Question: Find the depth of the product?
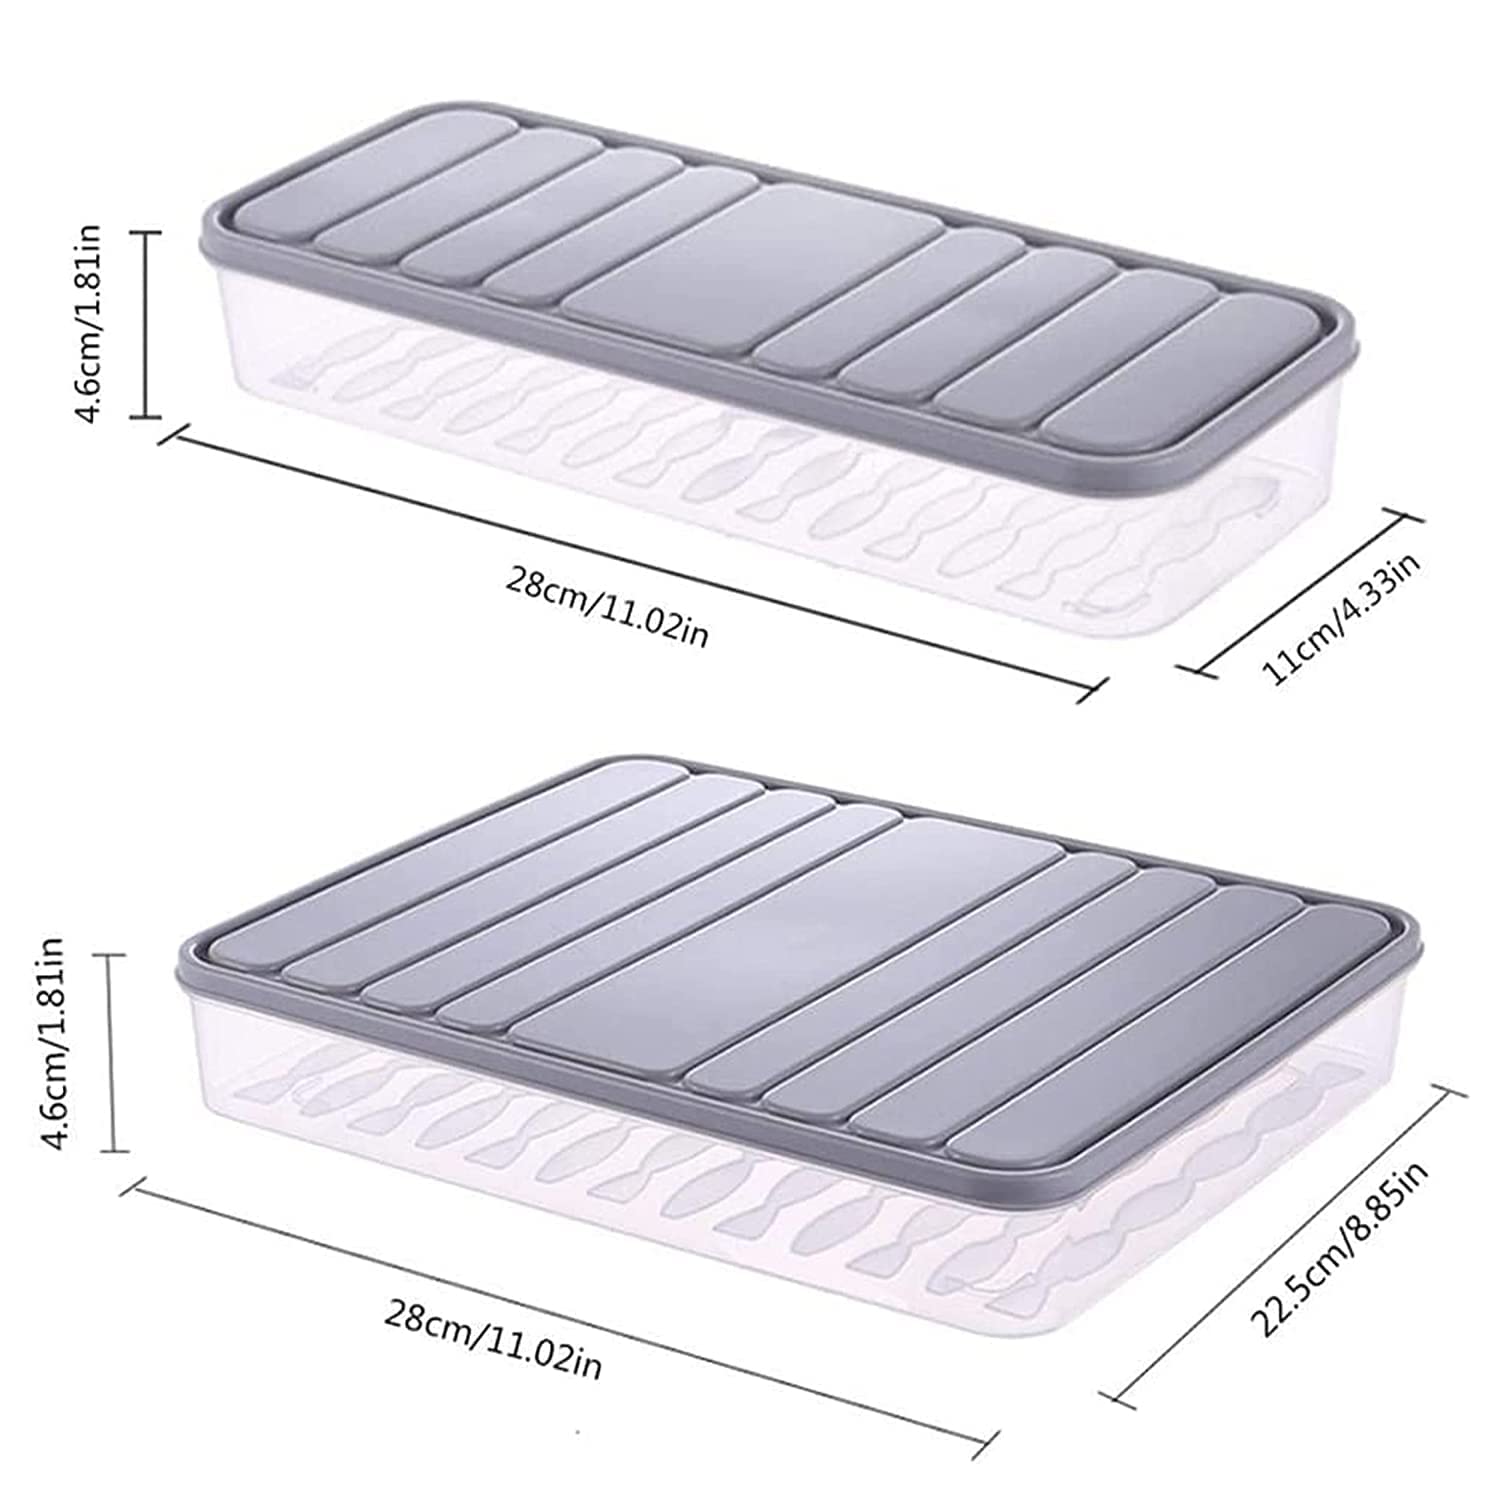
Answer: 22.5 centimetre